Eastern diamondback rattlesnake

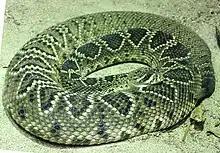
In the Universeum science center, Gothenburg, Sweden

Adult wild-caught specimens are often difficult to maintain in captivity, but captive-born individuals do quite well and feed readily on killed laboratory rodents. The eastern diamondback requires a dry and well-ventilated cage with a hide-box, maintained at a temperature of for normal activity.